Florida Heritage Trails

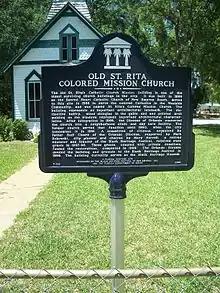
New Smyrna Saint Rita Mission plaque03

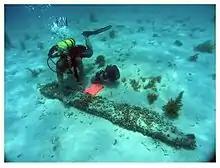
Capitana (El Rubi) Shipwreck Site

There are four heritage trails that do not have individual guide books, however each one has a web page outlining a series of corresponding important sites, along with other background and historical data.